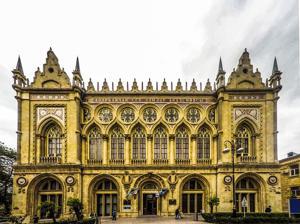
Building: Ismailiyya Palace
Country: Azerbaijan
Year built: 1913
Historical building in Azerbaijan Ismailiyya Palace General information Architectural style Venetian Gothic Location Istiglaliyyat Street , Baku , Azerbaijan Construction started 1908 Completed 1913 Owner Musa Naghiyev Design and construction Architect(s) Józef Płoszko The Ismailiyya Palace ( Azerbaijani : İsmailiyyə Sarayı ) is a historical building that currently serves as the Presidium of the Academy of Sciences of Azerbaijan . It is on Istiglaliyyat Street in Baku . The palace was constructed for the Muslim Charity Society by Polish architect Józef Płoszko , at the expense of the millionaire Musa Naghiyev in commemoration of his deceased son Ismayil, and was named Ismailiyya after him. Construction began in 1908 and ended in 1913. Location The building of mosques is appointed to be in a place called "Gapan Dibi" in the center of the city. Although it was initially planned to build a garden with fountains surrounding the mosque, the Christian clerics, who had great influence in the period of the Russian Empire , prevented the construction of such a mosque near the Alexander Nevski Church , which is called the Golden Church (Qızıl kilsə). This square, by waiting for the civil servant’s decision, gradually becomes a natural market as the solution to problem takes too much time. Food and other goods, even animals for selling are brought to this square. Known as Devil's Market(Şeytan bazar), this place was considered to be the most populated point of Baku in the late 19th and early 20th centuries. While Haji Zeynalabdin planned the school of the girls of Tagiyev (1898-1901), Goslavski also prepared a market building project planned to be built together with the school in 1898. Merchants from Shamakhi , Sheki and Guba sold their wares on the sidewalks, causing pollution. In 1898, the city's architect Y. Goslavski , with the advice of the City Authority, proposed the idea of construction a commercially viable market in line with sanitary norms. Later, officials were also thinking about building a garden in this square. After considering the sales possibility at Nikolayev Street, the plan to build a market in that region has been postponed. Duma’s of city considered that the central highway is not the best commercial place (thinks that it is the main street of the present Istigliyat street in the late 19th century). Nevertheless, this area was vacant for ten years until the construction of Ishmailiyya, one of the most beautiful palaces of Baku, according to the order of the Baku millionaire Aga Musa Nagiyev in memory of his son Ismayil (1875-1902). At the beginning of the 1890s, Nikolayev adjusting street project was completed. This street is totally given to administrative and public institutions such as the Governorate, the City Duma and Bureau (current building of Baku City Executive Committee ), “Realni Məktəb “(the current construction of the Azerbaijan State Economic University ), for the mosque and trade lines. In 1893 the preparation of the area for the construction of the Juma Mosque was initiated. The location of mosque is decided to be placed around fountains and pool in the park. The Baku Muslims wanted to create a religious community that establishes the examples of famous mosques in Istanbul , Tabriz , Isfahan and other eastern cities that represent a magnificent architectural environment among greenery, fountains and transparent water pools. The place for the construction of the Juma mosque was given to the construction of School for Girls belonged to Haji Zeynalabdin Tagiyev on November 5, 1896. The area where the current palace of Ismailia is favorable for town-building (urbanism)  in the structure of the street and occupies an important place in the architectural plan. Architecture While visiting his son Ismail during his treatment in Switzerland , he always looked at Palazzo Contarini degli Scrigni e Corfu built in Gothic style and had a desire to build a similar structure for his son in Baku. In 1905, he sent Polish architect Płoszko to that city to prepare the project of the palace in Switzerland in order to build the future Ismailli building. As this process required too much time, the architect had to stay in Switzerland for three years. Płoszko represented the project of the Venetian building to Agha Musa, and on 21 December 1908, the construction of Ismailliya building was initiated at the solemn ceremony of the Imam. This palace began operating on April 7, 1913. This was Płoszko’s first independent project during the 30 years he lived in Baku and remains his most iconic. The building was constructed in the Venetian Gothic style . The following sentences were carved with golden letters on the front and side facades of the building to indicate that this building was intended for the Muslim Charity Society: “Human rises with work, and only with the help of  work he can achieve his goal.“ “Work created the human.” “A person should strive for knowledge from birth to death.” “Muslims, your century dies with you. Prepare your descendants for the future.” “Strive for knowledge, in spite of the length of the way.” Agha Musa described the stone statue at the entrance of central and angels around it as follow: If Ismail were alive, I would have lots of grandchilds around me, like angels around the statue. The building was restored with the participation of Alexander Dubov in 1922-1923 and was renamed into the Turkish Cultural Palace for a while. During the restoration of the building, the words "Намят Нагиевым" (commemorating Nagiyev ) are written in capital letters instead of the title of Ismailia. It is strange that the building's stones and plastic details were fasted without using the plaster. In the following years, the Azerbaijan Society for Scientific Research and Studies (1923-1929), the Azerbaijan State Scientific Research Institute (1929-1932), the TransCaucasian Branch of the USSR Academy of Sciences (1932-1935), the Azerbaijan branch of the USSR Azerbaijan National Academy of Sciences (1933-1945)) and from March, 1945 the Academy of Sciences of Azerbaijan operated. The First International Congress of the World was held at "Ismailiye Palace" during February–March in 1926. In 1927, during the congress of the Caucasian Muslims, Shafiga Efendiyeva, Adila Shakhtakhtonskaya, Ayna Sultanova and dozens of women joined to women's emancipation for the first time in Azerbaijan . After the opening ceremony, conferences of Muslim Charity Society members, meetings of Muslim women and Baku intelligentsia, and congresses of clergy were held in the building's white stone assembly hall. The hall's windows open onto Nikolayevskaya street . During the March Days in 1918 the building suffered damage from fire and warfare. In 1923, under the guidance of the architect Dubov, the building was reconstructed and the sentences on the front and side facades were removed. After the reconstruction of “Ismailiyya”, it was occupied by various organizations and agencies: “Society of Inspection and Study of Azerbaijan ”, “ Archeological Commission”, “Society of Turkish Culture ”, “Fund of Manuscripts ”, Republican branch of the Academy of Sciences of the USSR and others. Currently, the Presidium of the Academy of Sciences is located there. See also Musa Nagiyev Hacı Zeynelabdin Tagiyev Gallery Old view from Istiglaliyyat Street Ruined during the March Days, the building is being renovated in 1920s References ^ "Дома Нефтяных Магнатов" . press-d.az. ^ "БАЛОВЕНЬ СУДЬБЫ, БРОСИВШИЙ ВЫЗОВ БОГУ" . ^ "Вспомнить, подумать... - Исмаилия" . ^ Identity of Architects and Financiers Revealed. "Agha Musa Naghiyev" . ^ "ISMAILIYYA PALACE, alluringworld.com" . ^ "Ismailiyya building, Istiglaliyyat Street, Baku touristinspiration.com" . ^ İsmailiyya Palace. "Baku Travel Guide 2017" . ^ "Ismailiyya Palace - video" (in Polish, English, Azerbaijani, and Russian). Polish Embassy in Baku. ^ "The Ismailiyya Palace, ulduztourism.az" . ^ Dilarə Ağamusa Nağıyeva-Muxtarova (2014). Nurlu əməllərin işiğında . pp. 59– 64. ISBN 978-9952-8024-3-6 . 40°22′6.69″N 49°50′0.98″E / 40.3685250°N 49.8336056°E / 40.3685250; 49.8336056 v t e Baku landmarks Famous and historic structures Old City Palace of the Shirvanshahs Maiden Tower Alley of Honor Martyrs' Lane Heydar Aliyev Cultural Center International Mugam Center of Azerbaijan Palace of Happiness Gulustan Palace Ismailiyya Palace Sovetsky Baku TV Tower Flame Towers Places of worship Mosques Ajdarbey Bibi-Heybat Gardashlyg Gasimbey Gileyli Haji Javad Haji Sultanali Binagady Imam Hussein Juma Murtuza Mukhtarov Palace Shah Abbas Shahid's Sheikh Ibrahim Taza Pir Takyeh Former Ashur Baba Kuhi Bakuvi Beyler Chin Haji Bani Haji Heybat Haji Shahla Jinn Kerbelayi Abdulla Keyguba Khanlar Khidir Mirza Ahmed Molla Ahmad Muhammad Nizamaddin Sayyid Yahya Murtuza Tuba Shahi Other Armenian Church Ateshgah Church of the Saviour Church of Michael Archangel Church of the Immaculate Conception Holy Myrrhbearers Cathedral Nature and parks Baku Bay Baku Archipelago Lake Boyukshor Baku Botanical Gardens National Park Mirza Alakbar Sabir Garden Philharmonic Garden Molokan Garden Baku Boulevard Samad Vurgun Park Khan's Garden Entertainment and recreation Baku Crystal Hall Baku Ferris Wheel Buta Palace Heydar Aliyev Palace Baku Zoo Park Bulvar Children's World Baku State Circus Baku Water Park Baku Aqua Park Cultural and art National Library of Azerbaijan Azerbaijan State Academic Opera and Ballet Theater Azerbaijan State Philharmonic Hall National Art Museum of Azerbaijan Azerbaijan State Museum of History Independence Museum of Azerbaijan Azerbaijan State Museum of Musical Culture Nizami Museum of Azerbaijani Literature Baku Museum of Modern Art Museum of Political Repression Victims Baku Museum of Miniature Books Rinay Azerbaijan Carpet Museum Azerbaijan Railway Museum House-Museum of Vagif Mustafazadeh Villa Petrolea Azerbaijan State Academic Drama Theatre Azerbaijan State Pantomime Theatre Azerbaijan State Russian Drama Theatre Azerbaijan State Theatre of Musical Comedy Azerbaijan State Theatre of Young Spectators Baku Puppet Theatre Green Theatre Rashid Behbudov State Song Theatre Science and education Baku State University Azerbaijan Technical University Azerbaijan Medical University Azerbaijan State Economic University Azerbaijan State University of Culture and Arts Azerbaijan State Physical Culture and Sports Academy Azerbaijan University of Languages Azerbaijan Architecture and Construction University Khazar University Qafqaz University Baku Slavic University Odlar Yurdu University Western University Azerbaijan National Academy of Sciences Azerbaijan State Marine Academy Azerbaijan State Oil Academy Baku Academy of Music Asaf Zeynally Music College Baku Polytechnicum Jamshid Nakhchivanski Military Lyceum Lycée français de Bakou Baku International School Sport venues AZAL Stadium Azersun Arena Baku Aquatics Centre Baku National Stadium Baku Shooting Center Baku Sports Palace Baku Tennis Academy Bayil Stadium Dalga Arena Eighth Kilometer District Stadium Heydar Aliyev Sports and Exhibition Complex Ismat Gayibov Stadium Karabakh Stadium National Gymnastics Arena Inter Arena Shagan Olympic Sport Complex Stadium Tofiq Bahramov Republican Stadium Tofiq Ismayilov Stadium Transportation Heydar Aliyev International Airport Baku Railway Station Baku International Sea Trade Port Baku Metro Baku Funicular Squares and streets Azadliq Square Fountains Square National Flag Square 28 May Street Boyuk Shor Highway Istiglaliyyat Street Neftchilar Avenue Nizami Street Rashid Behbudov Street Tbilisi Avenue Khagani Alley Government and financial institutions National Assembly Government House Presidential Palace Baku City Hall Central Bank of Azerbaijan Baku Stock Exchange Baku Expo Center Category:Baku